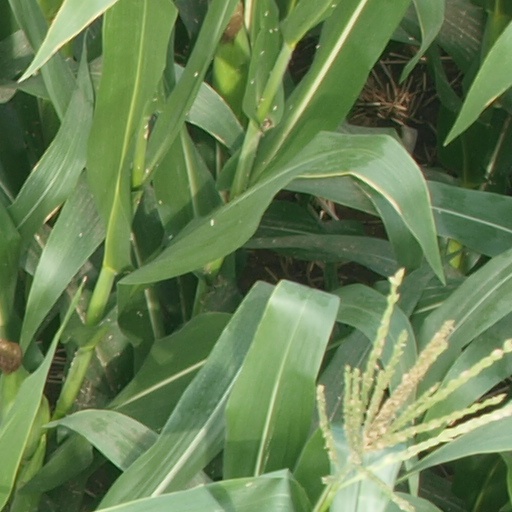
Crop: maize; corn